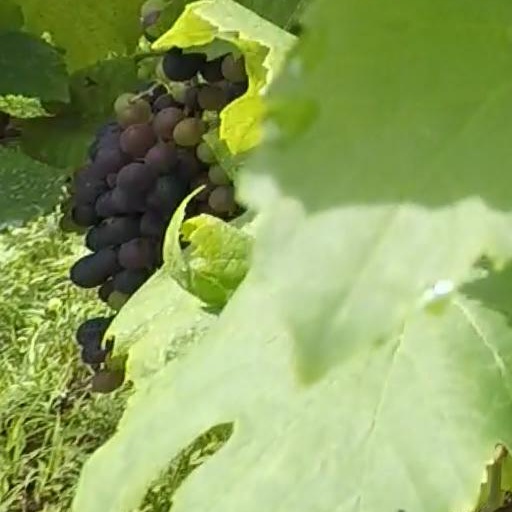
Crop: grape